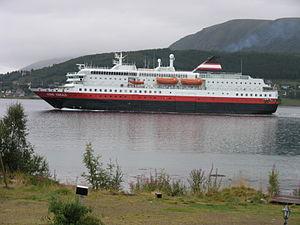
Hurtigruten est le nom du service régulier de navires qui assure la liaison entre 34 ports de la côte atlantique de la Norvège depuis les années 1890.